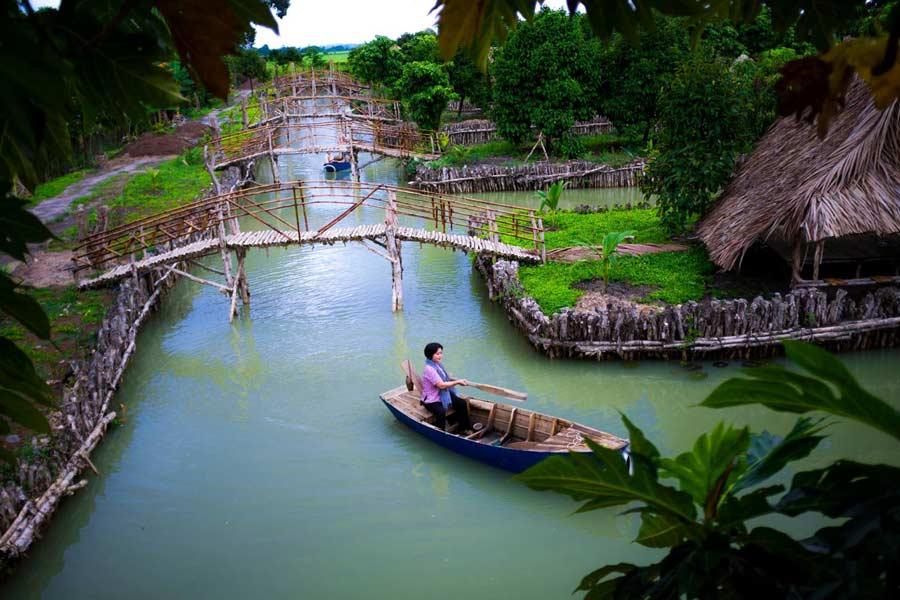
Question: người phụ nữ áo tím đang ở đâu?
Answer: người phụ nữ áo tím đang ở trên một chiếc xuồng